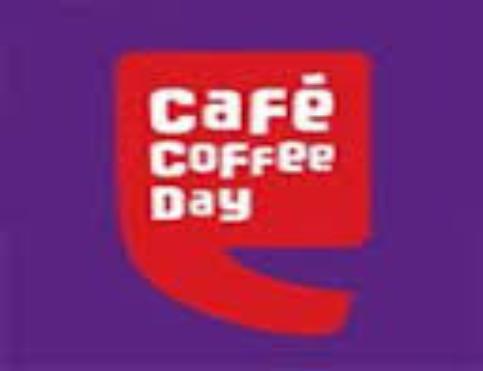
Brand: Cafe Coffee Day
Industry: Food